Frances Parkinson Keyes

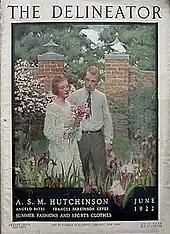
A Keyes work was featured in "The Delineator" for June 1922

In 1934 Keyes received an honorary degree of Litt.D. from Bates College. After her spouse's death in 1938, she wrote books and magazine articles prolifically. Her novels are set in New England, Virginia, Louisiana, Normandy, and South America, reflecting her upbringing and extensive travels.